Siege of Delhi (1857)

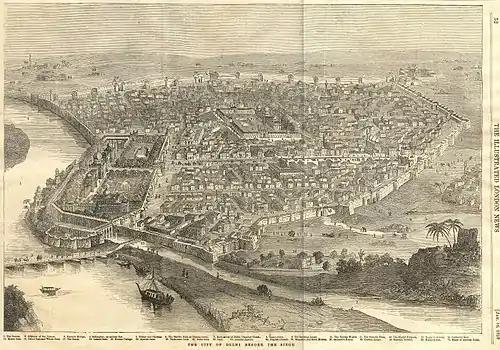
The City of Delhi Before the Siege – The Illustrated London News 16 Jan 1858

Although there were several Company units available in the cool "hill stations" in the foothills of the Himalayas, it took time before any action could be taken to recapture Delhi. This was partly due to lack of transport and supplies. After the end of the Second Anglo-Sikh War, the Bengal Army's transport units had been disbanded as an economy measure, and transport had to be improvised from scratch. Also, many of the senior British officers were widely regarded as dotards, far too senile to act decisively or sensibly.